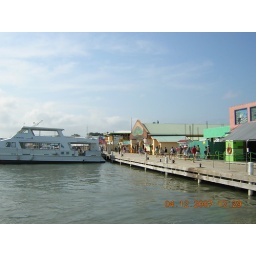
Port in Belize City. Those are boats we took from our ship to the port.